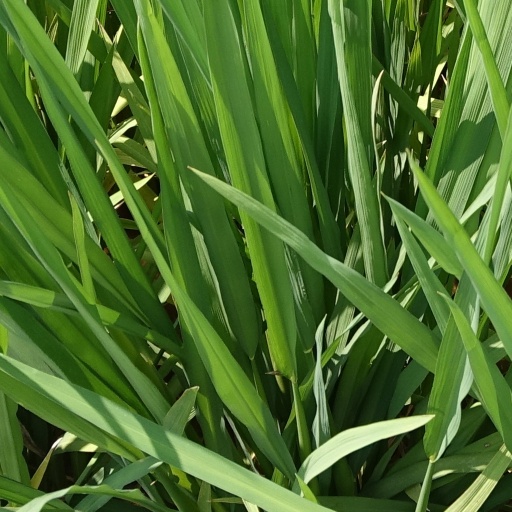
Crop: rice